Anne de Montmorency, 1st Duke of Montmorency

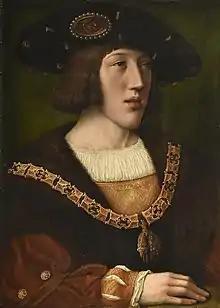
Holy Roman Emperor Charles V, who would lead the Empire in opposition to France from 1519 to 1556

With relations declining between France and the Holy Roman Empire in 1518, a rapprochement was undertaken with England. Admiral Bonnivet led an embassy to England accompanied by 80 young 'gallants'. The product of this embassy was a series of treaties. Tournai was to be returned to France, in return for 600,000 "écus" (crowns). Cardinal Wolsey was further financially compensated for the loss of his see (Tournai), and eight French nobles were dispatched to England as hostages pending the final settlement between the two countries. One of the nobles who spent time as a hostage in England was Montmorency.